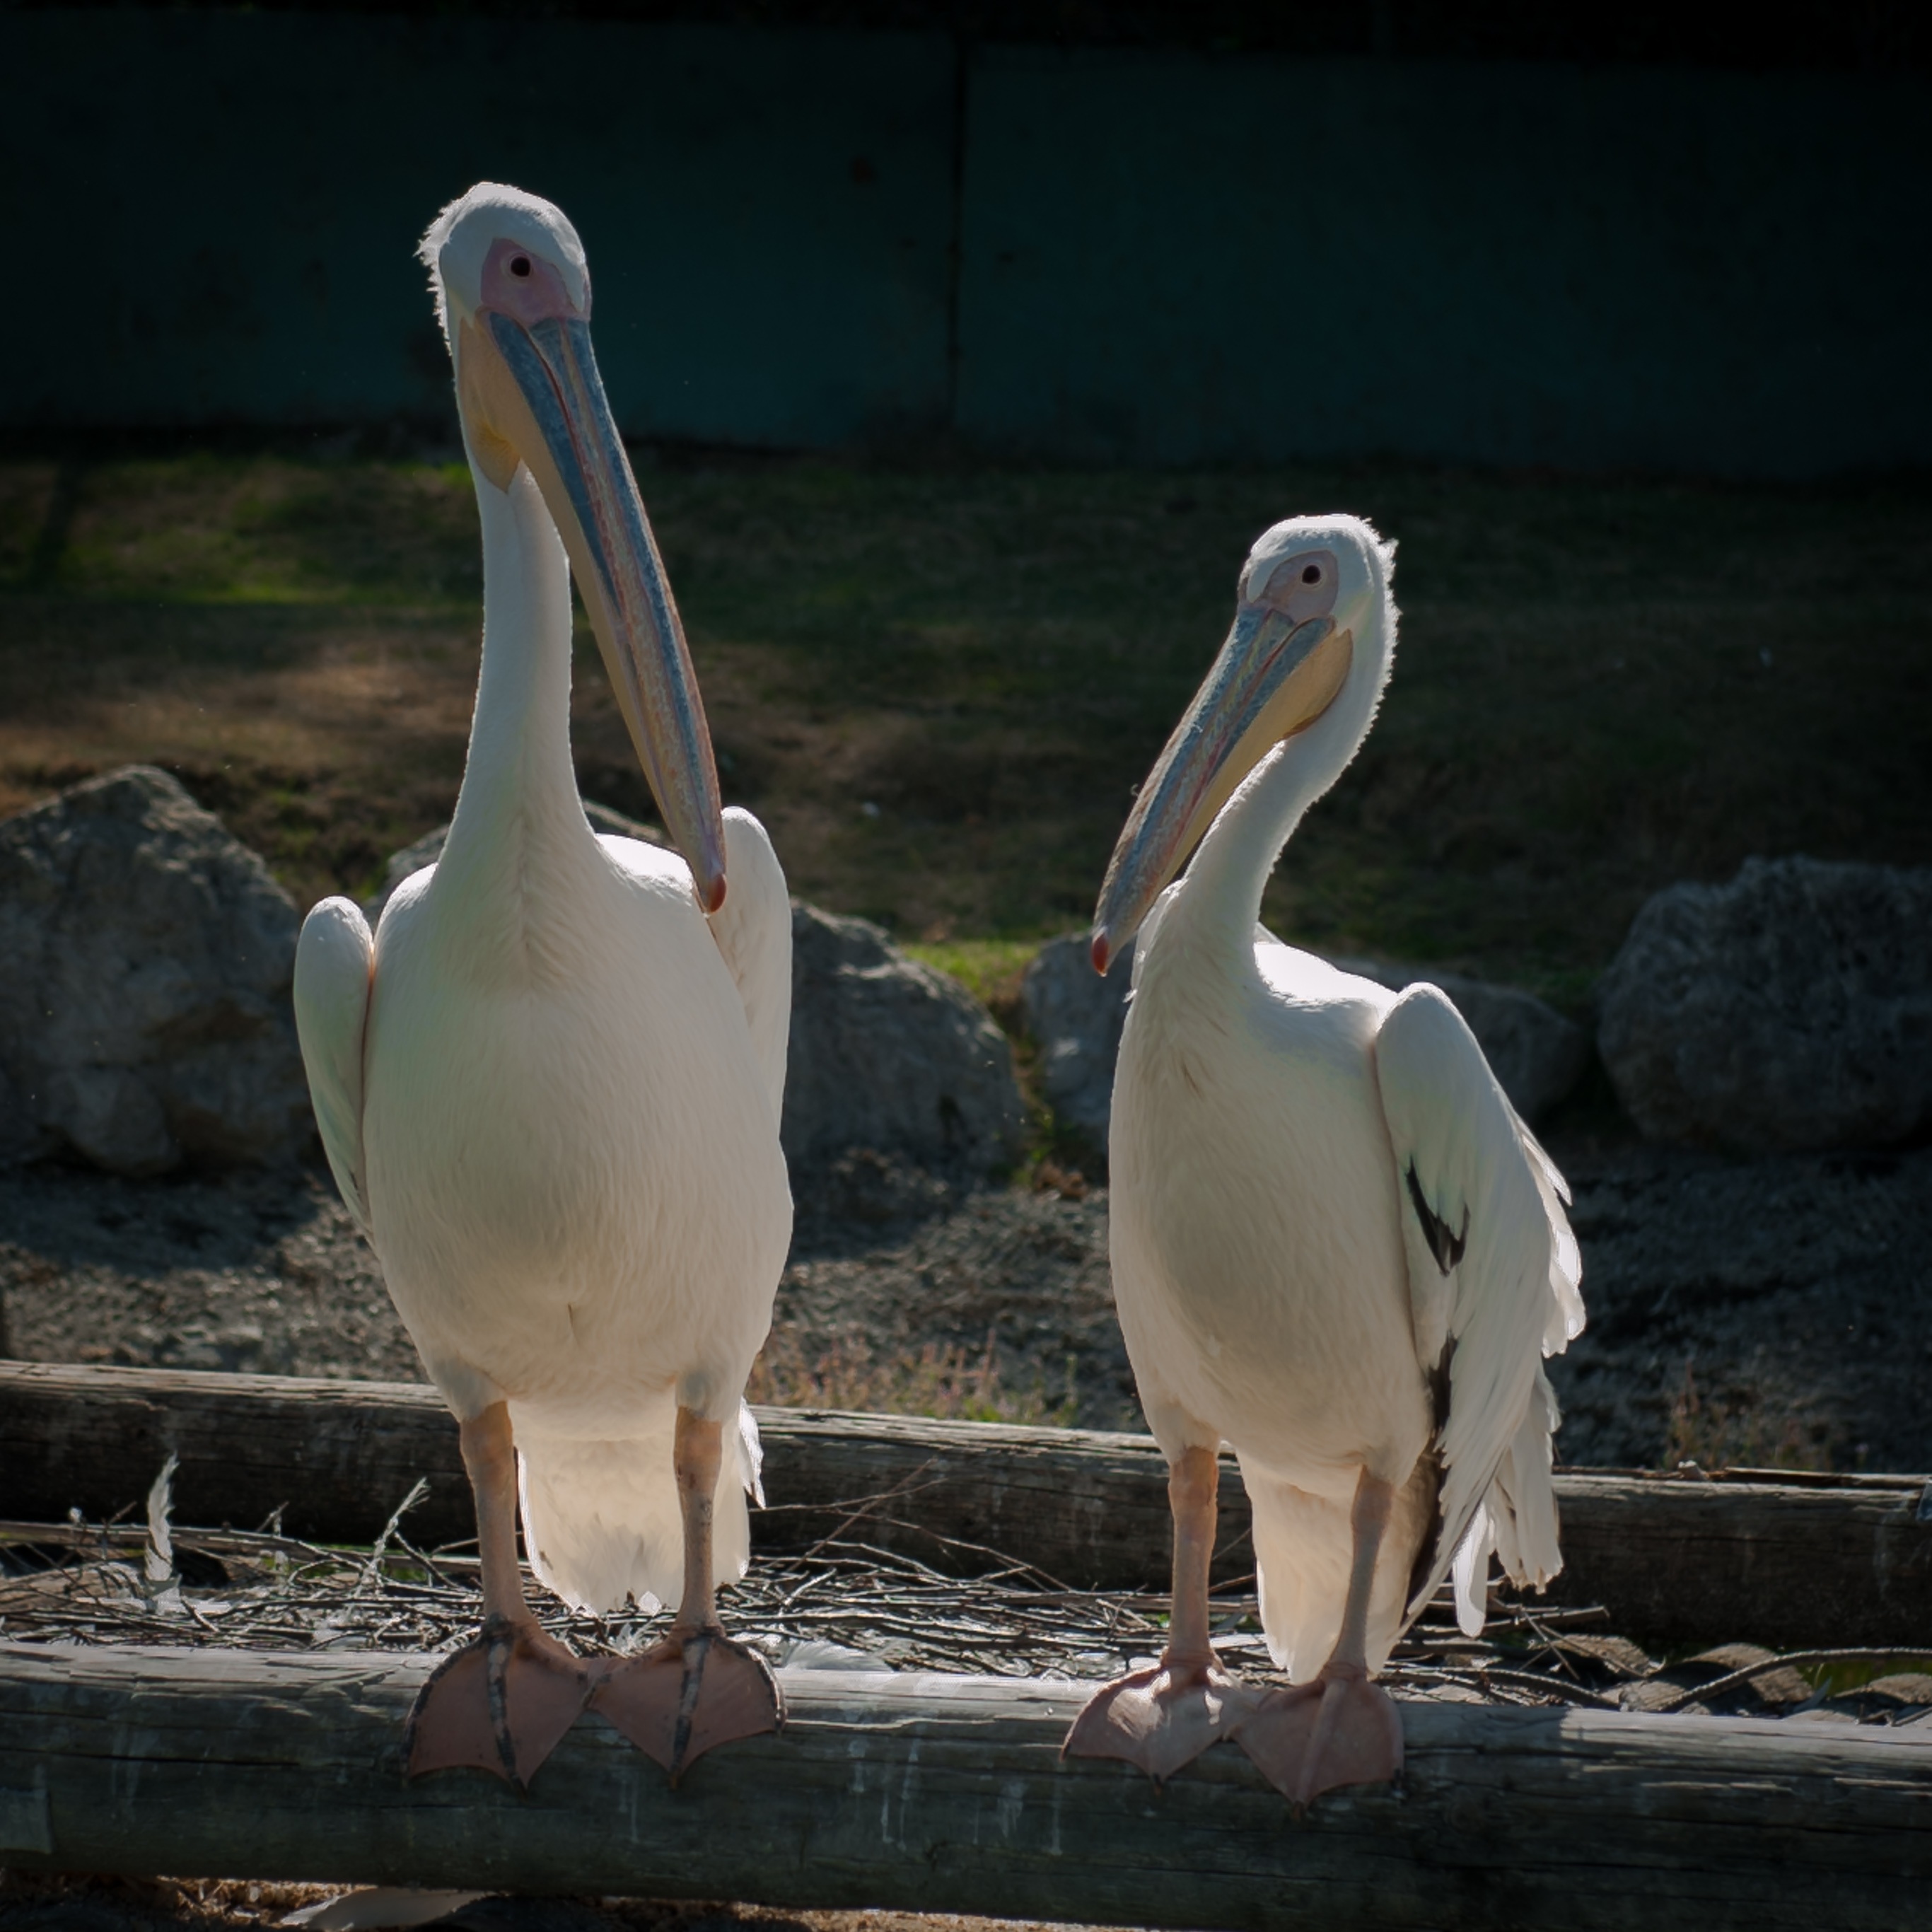
bird, pelican, seabird, wildlife, zoo, beak, fauna, vertebrate, copy, varallo pombia, pelicano